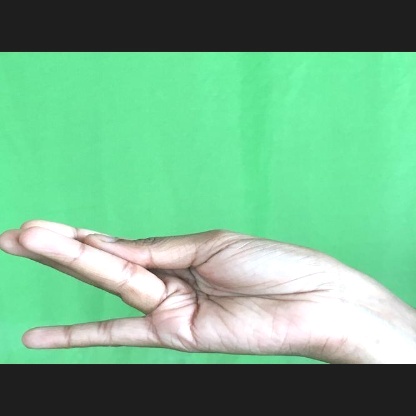
Mudra: Chaturam